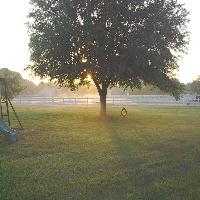
Weather: sun or clear